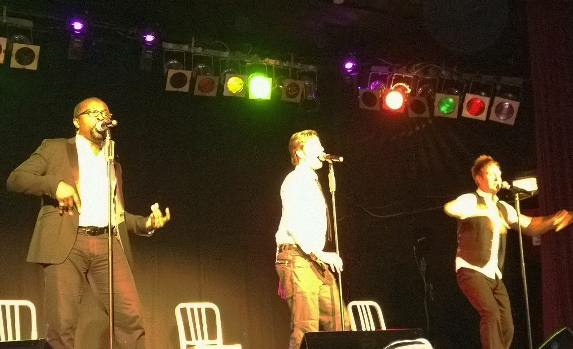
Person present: Yes